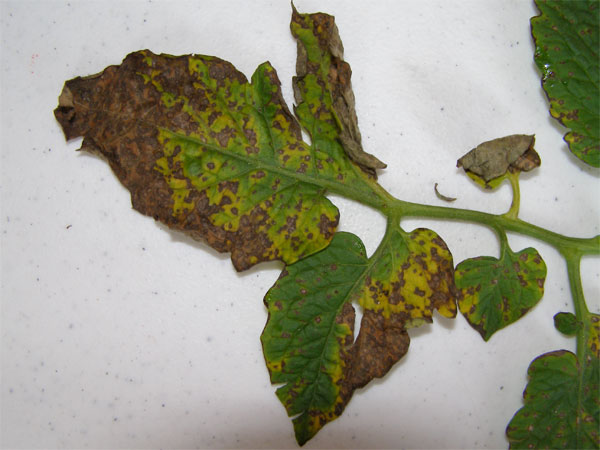
Labels: Tomato Septoria leaf spot, Tomato Septoria leaf spot, Tomato Septoria leaf spot, Tomato Septoria leaf spot, Tomato Septoria leaf spot, Tomato Septoria leaf spot